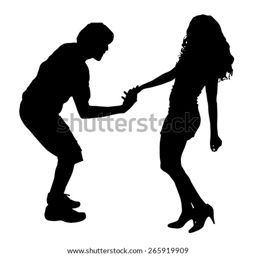
vector silhouette of couple on a white background .